Come Play with Me (2021 film)

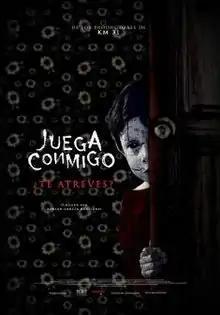
Theatrical poster

Come Play with Me is a 2021 Mexican supernatural horror film directed by Adrián García Bogliano. The film's plot follows Sofi, a young nanny who must confront an evil demon named Mormo in order to save the children she takes care of.